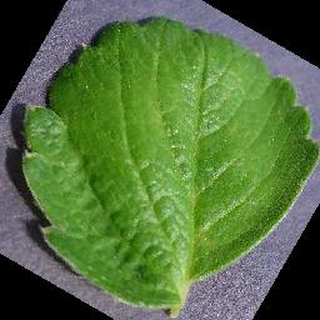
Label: healthy_strawberry